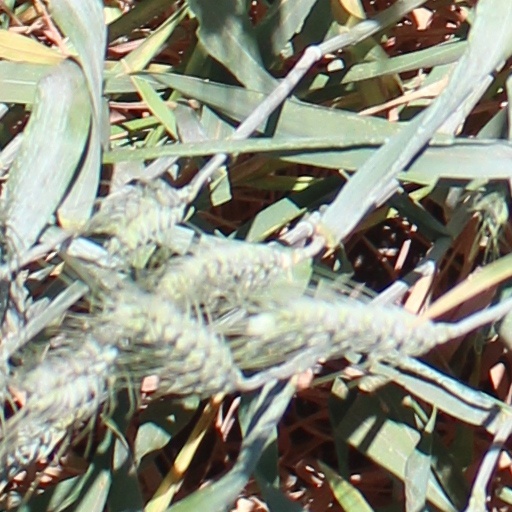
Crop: wheat